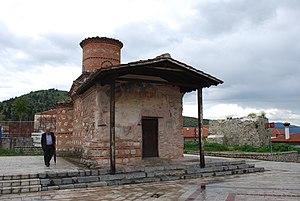
Vue de Kastoria.